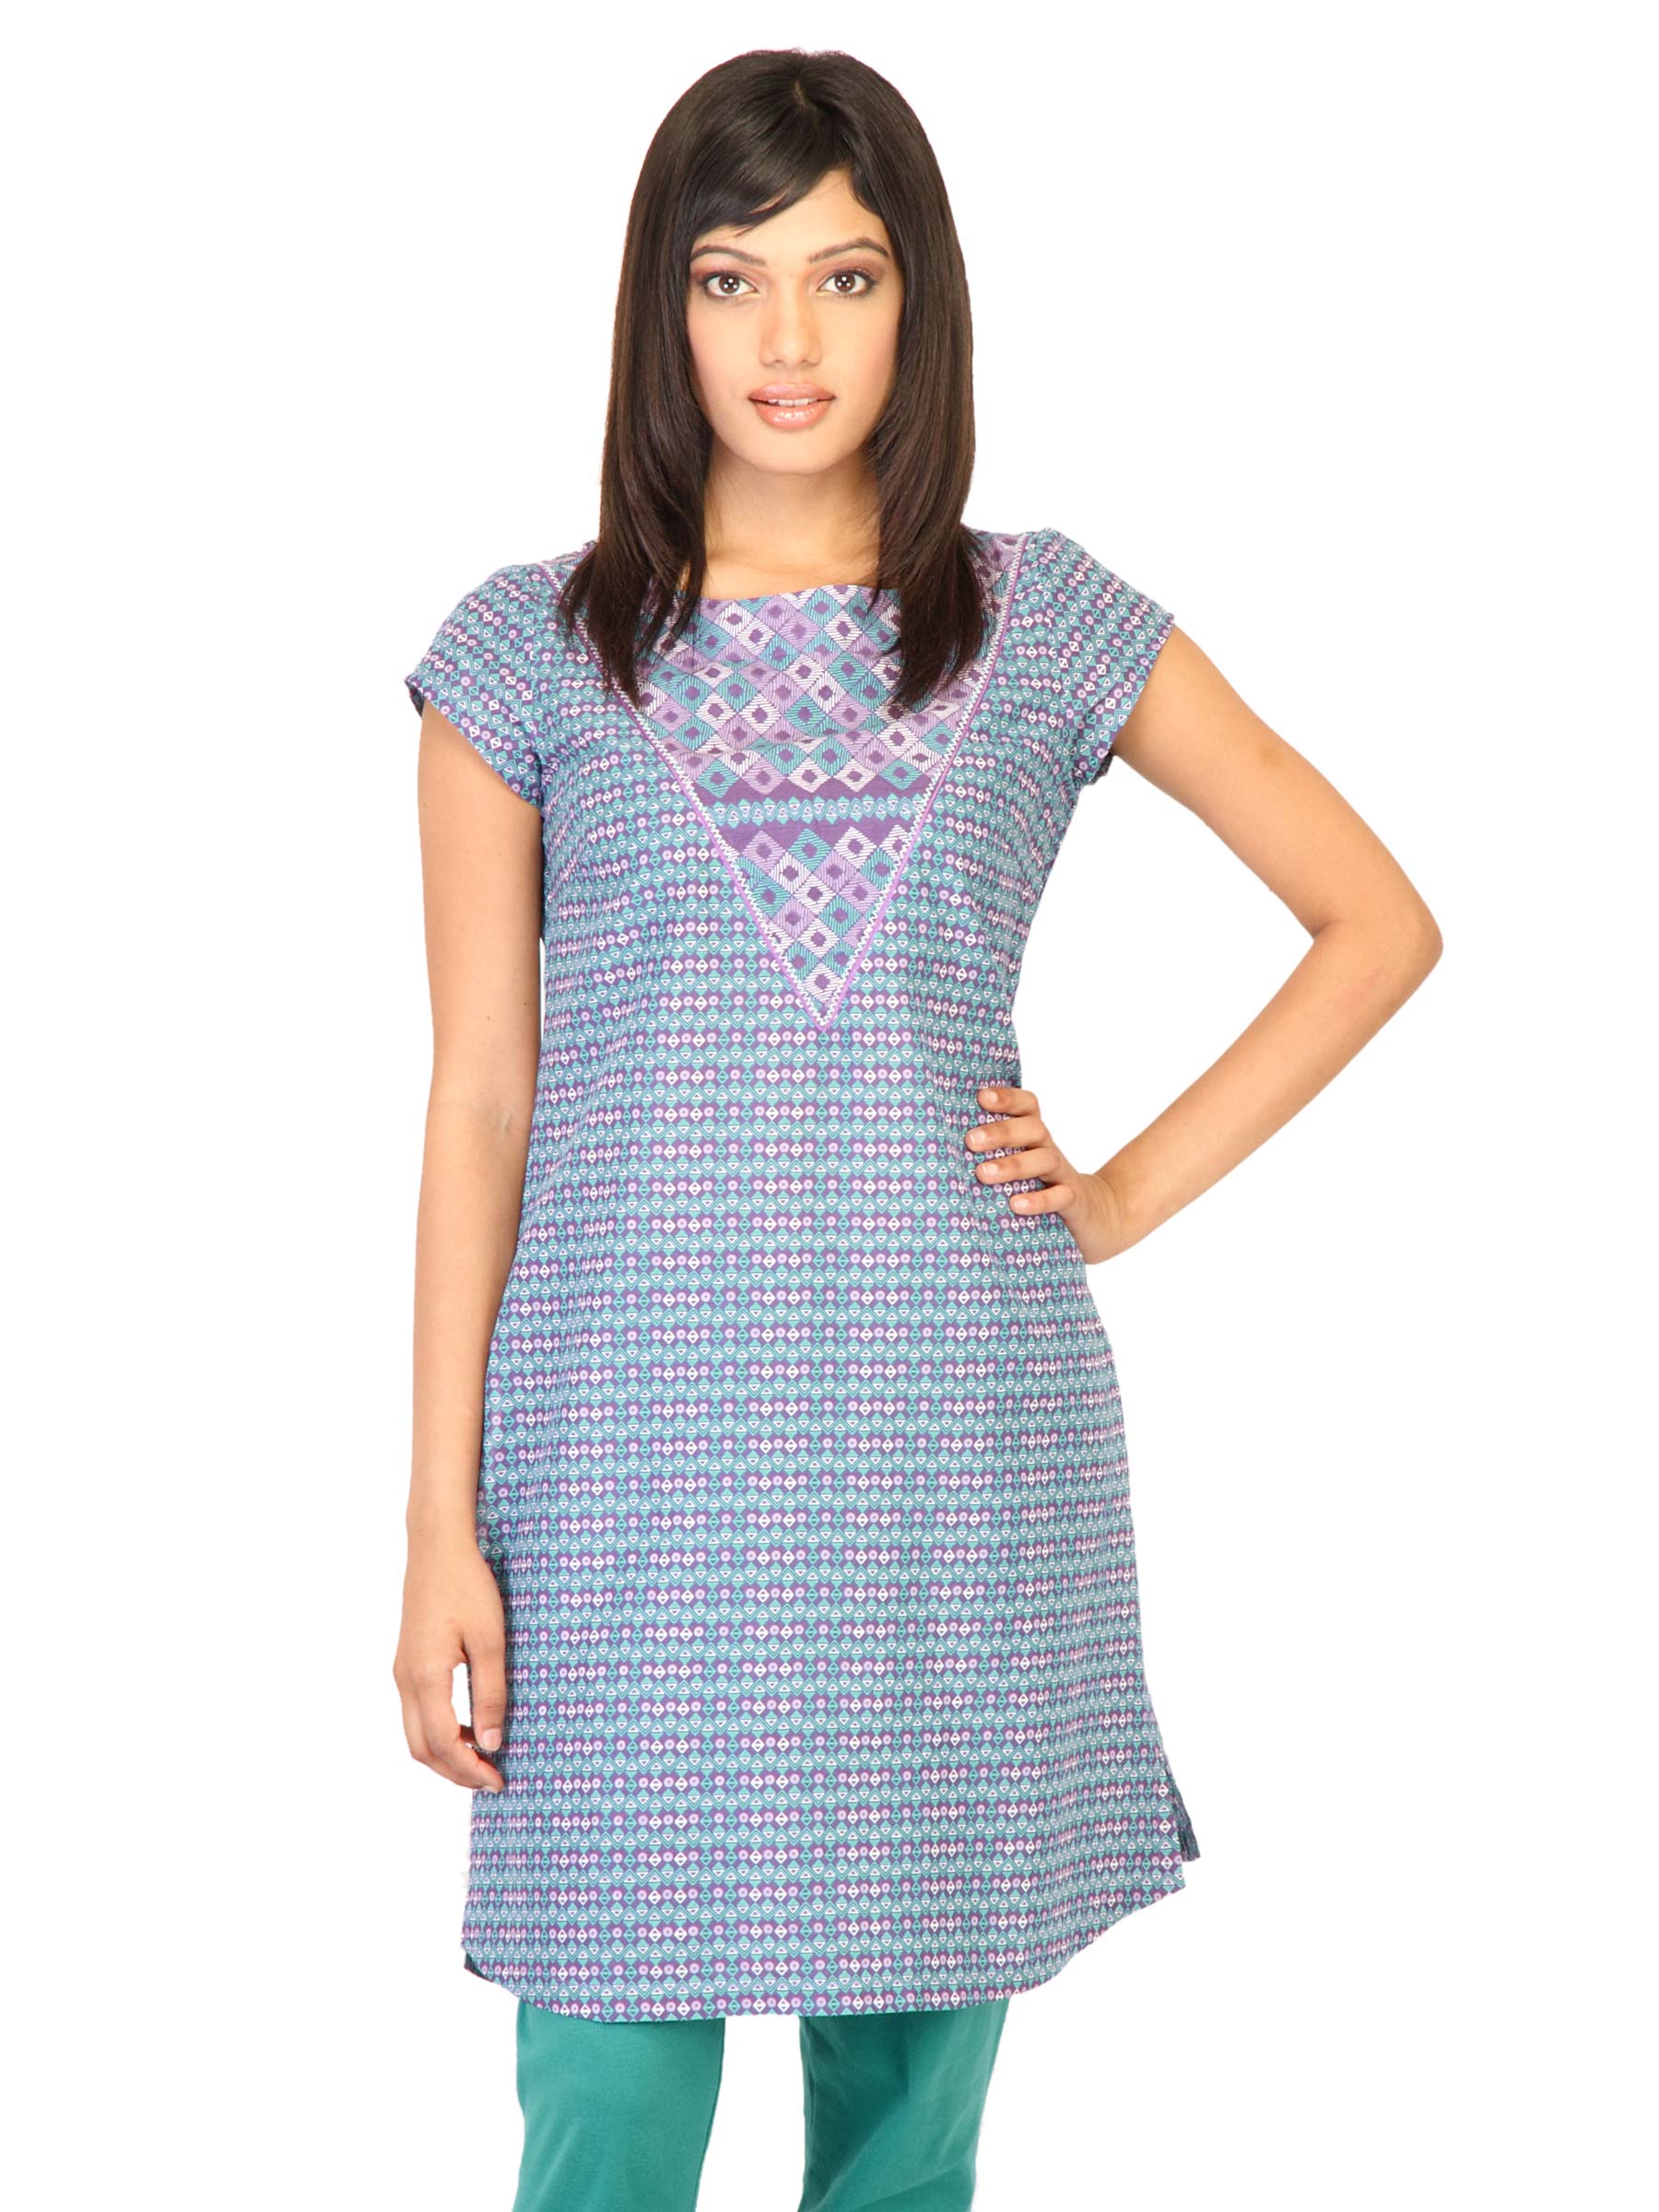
W Women Printed Purple Kurtas
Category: Apparel / Topwear / Kurtas
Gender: Women
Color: Purple
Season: Fall 2011
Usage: Ethnic